The Romans in Britain

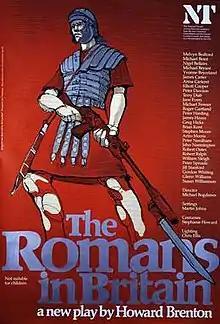
Poster designed by Richard Bird advertising the original 1980 National Theatre production.

The Romans in Britain is a 1980 stage play by Howard Brenton that comments upon imperialism and the abuse of power. It was the subject of an unsuccessful private prosecution for gross indecency brought by the conservative moral campaigner Mary Whitehouse.